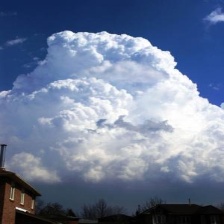
Cloud type: Cumulonimbus